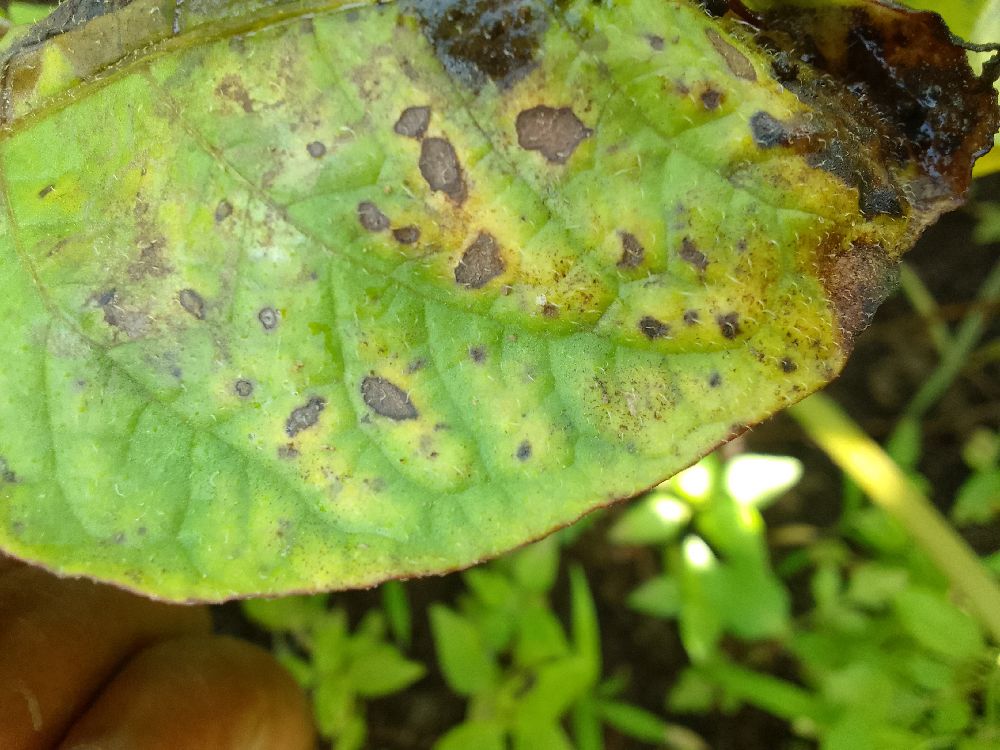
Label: Early blight